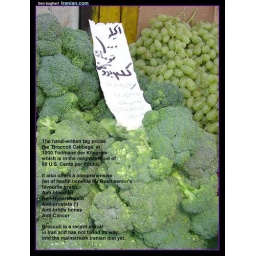
Broccoli in Tajrish fruit market ($ 1.20 for 1 kilogram), September 2006.